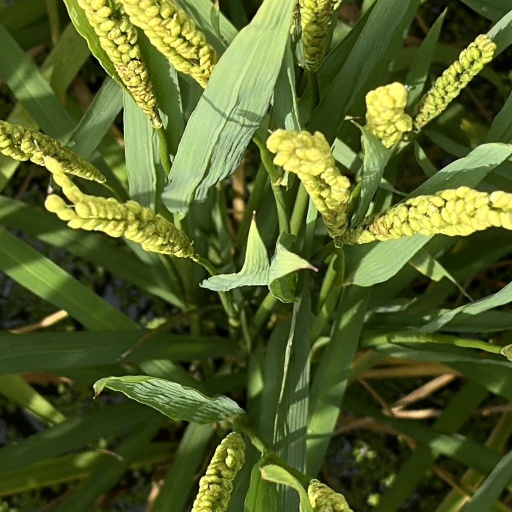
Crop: rice